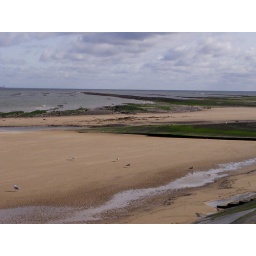
Redcar beach at low tide with visible rock scars covered in seaweed.